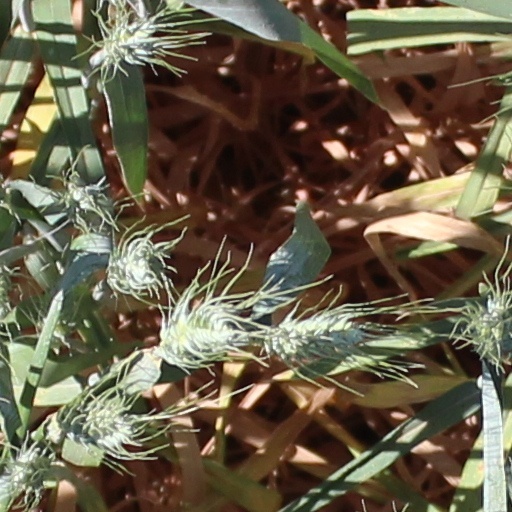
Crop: wheat